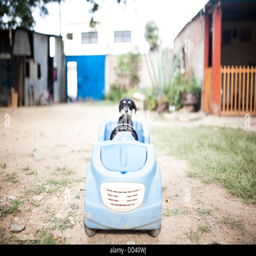
a cute puppy goes for his first drive in a car